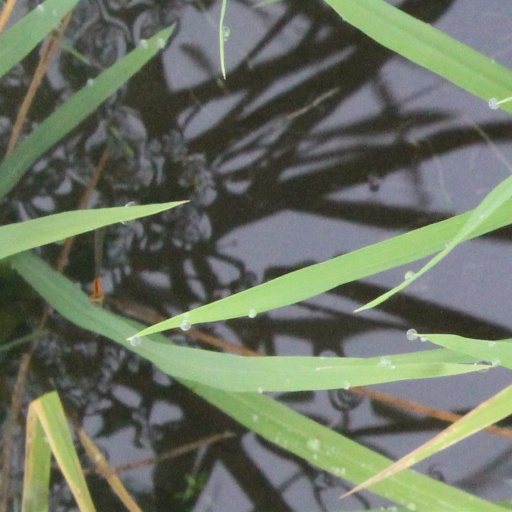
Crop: rice